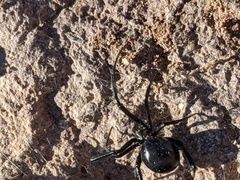
Species: Lactrodectus_hesperus